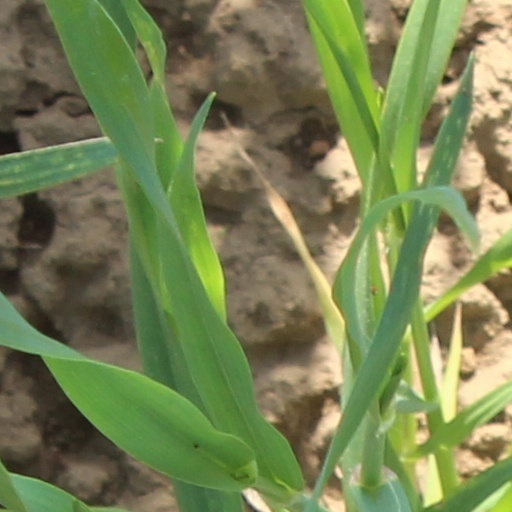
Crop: wheat